Mamers Valles

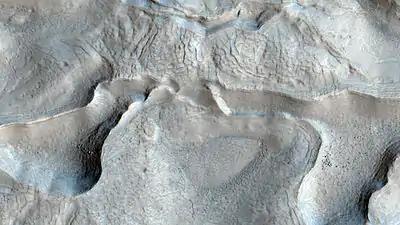
Glacial-like flow features near the Mamers Valles. Scarps and hills appear twisted like taffy, probably the result of the slow movement of the subsurface ice. Note the patterned ground at top center. These small-scale textures may be the result of sublimation (evaporation) of subsurface ice combined with the taffy-like shifts in the ground surface. Width of image is about a kilometer.

The Mamers Valles are a set of channels in a long, winding canyon in the north of Mars. They cover 1000 km, cutting through the cratered uplands of the Arabia Terra, from the Cerulli crater to the Deuteronilus Mensae near the edge of Mars' vast northern lowlands. Through their midsection, they average a width of 25 km and a depth of 1200 meters.